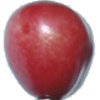
Label: Cherry 2